The Broadway Peacock

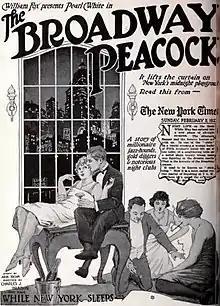

The Broadway Peacock is a 1922 American silent drama film directed by Charles Brabin and starring Pearl White, Joseph Striker and Doris Eaton.